Dorothy Houston Jacobson

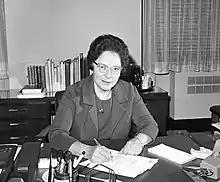
Jacobson at her desk at the U.S. Department of Agriculture in 1967

Dorothy Houston Jacobson (November 13, 1907 – July 13, 1985) was an American political scientist and educator. She was a co-founder and chair of the Minnesota Democratic–Farmer–Labor Party, and served as Assistant Secretary for International Affairs at the United States Department of Agriculture from 1964 to 1969, during the Johnson administration.